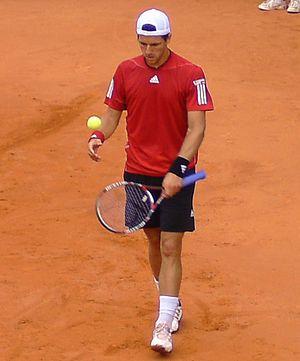
Jürgen Melzer, né le 22 mai 1981 à Vienne, est un joueur de tennis autrichien, professionnel depuis 1999.